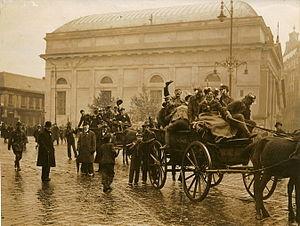
La République démocratique hongroise, ou République populaire hongroise est le régime politique de la Hongrie de novembre 1918 à mars 1919, à l'issue de la « Révolution des Asters ». En hongrois, le régime porte le même nom officiel que la République populaire de Hongrie. Pour la distinguer de cette dernière et du régime de Béla Kun, son nom est le plus souvent traduit, notamment en langue anglaise, par République démocratique.
La Révolution des Asters, parfois nommée révolution des chrysanthèmes ou révolution hongroise de 1918, est un épisode révolutionnaire de l'histoire de la Hongrie durant lequel le socialiste Mihály Károlyi fonde l'éphémère République démocratique hongroise.